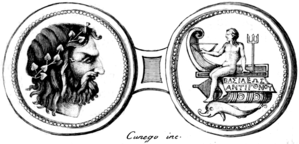
Antigone le Borgne, né en 382 av. J.-C., mort en 301, est un général macédonien de Philippe II et d'Alexandre le Grand, proclamé basileus en 306 et fondateur de la dynastie des Antigonides qui règne après sa mort en Macédoine.